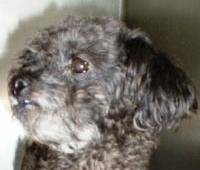
Label: dog